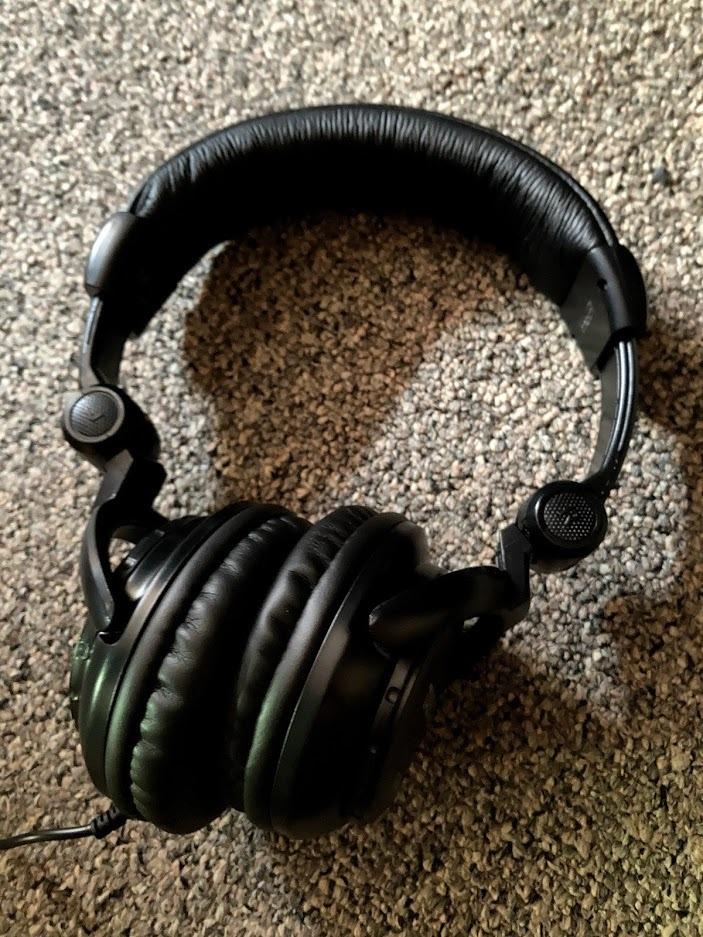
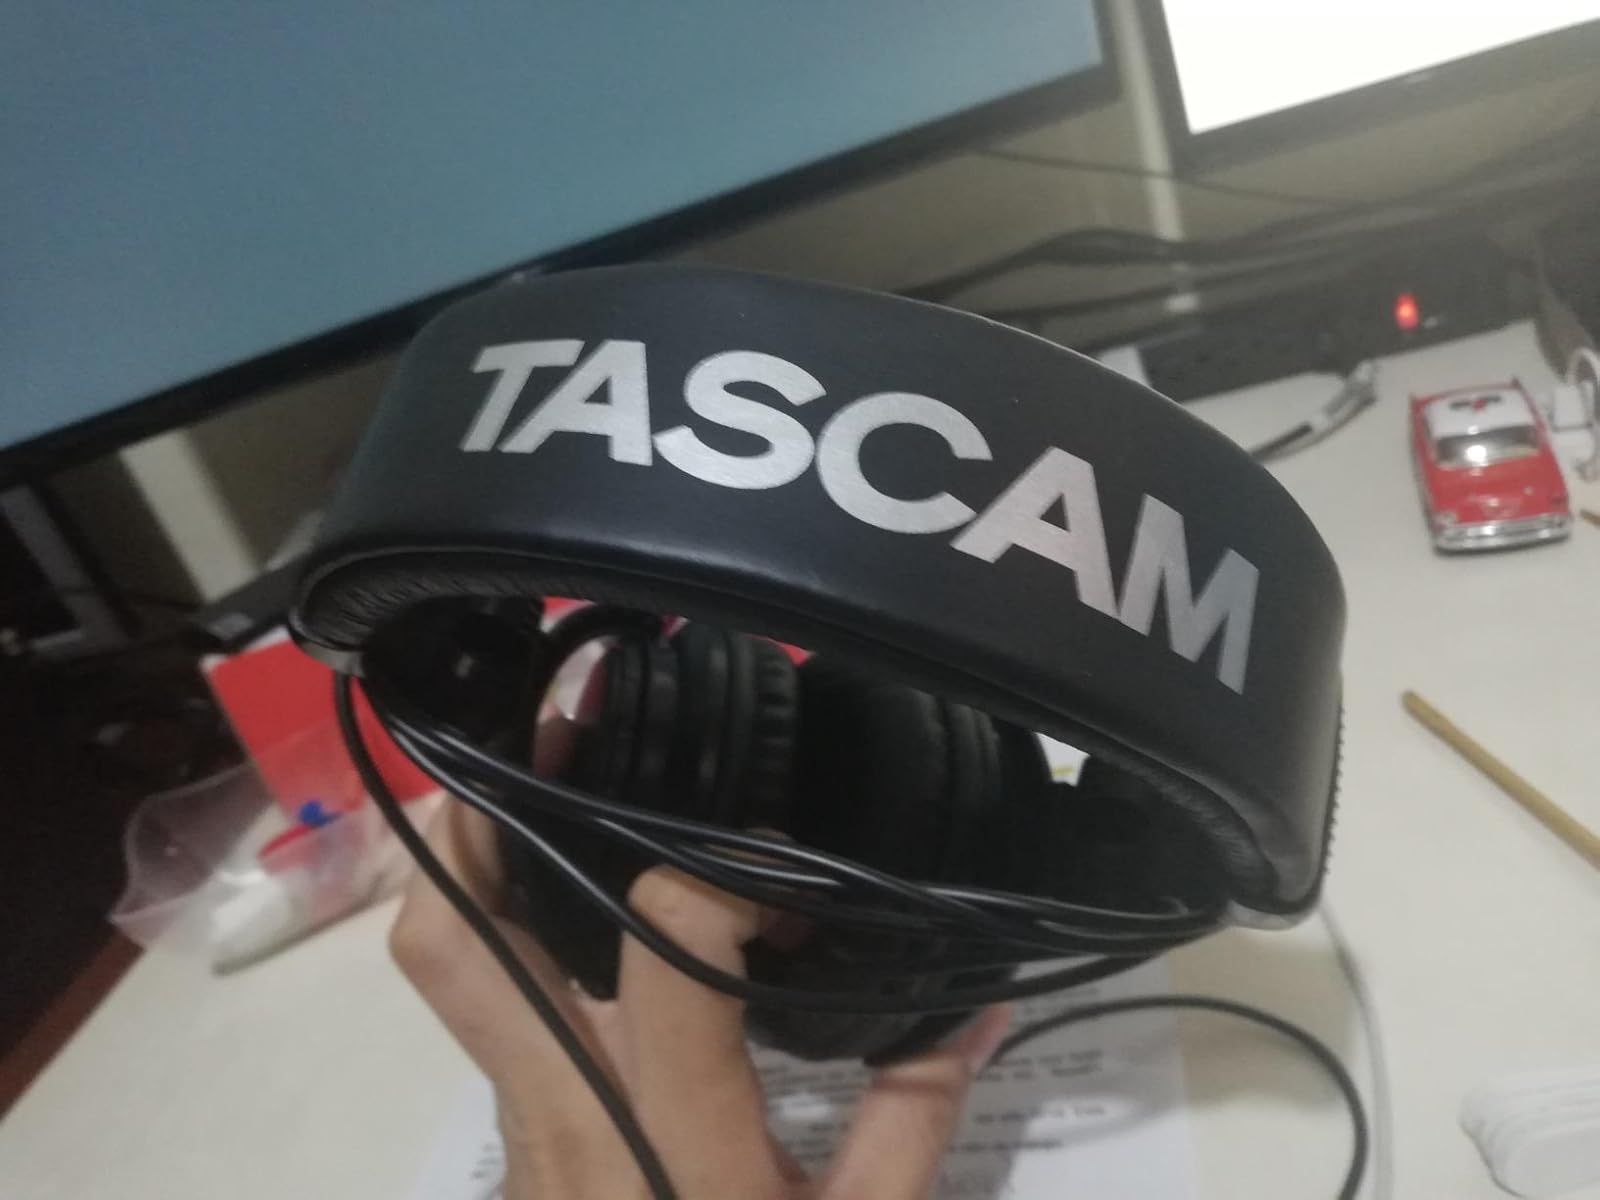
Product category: headphones
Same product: yes